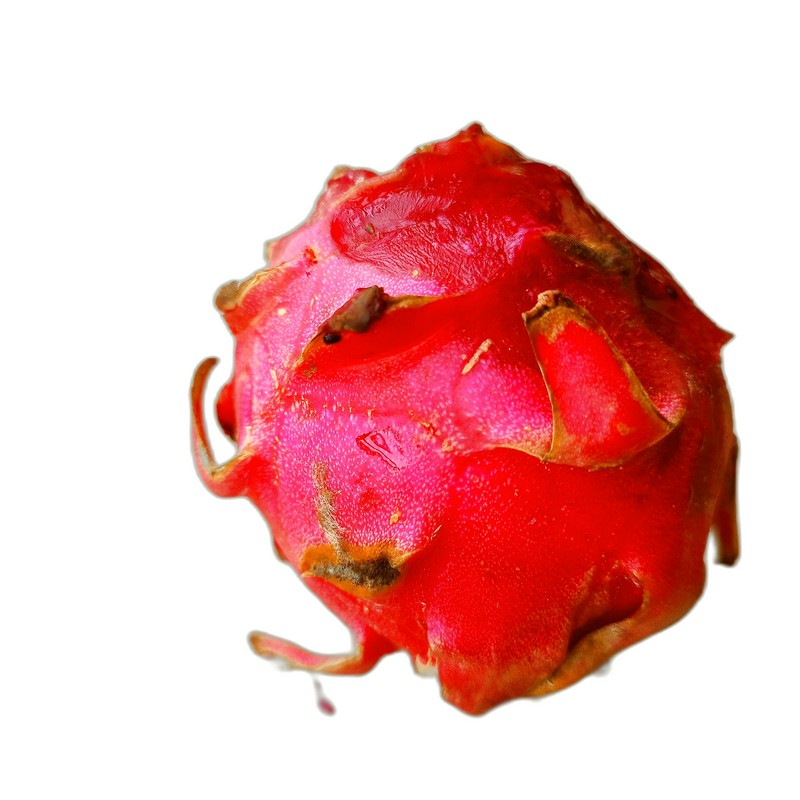
Label: Defect Dragon Fruit